Vareslaid (Väinameri)

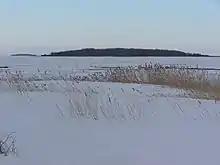
Vareslaid seen from Hanikatsi laid.

Vareslaid is an island belonging to the country of Estonia around Väinameri in the Gulf of Riga, its size spans 0.324 kmformula_1 (0.125 miformula_1). The coastline around the island is 2.6 km (1.61 mi). Based on estimates the population is 9.